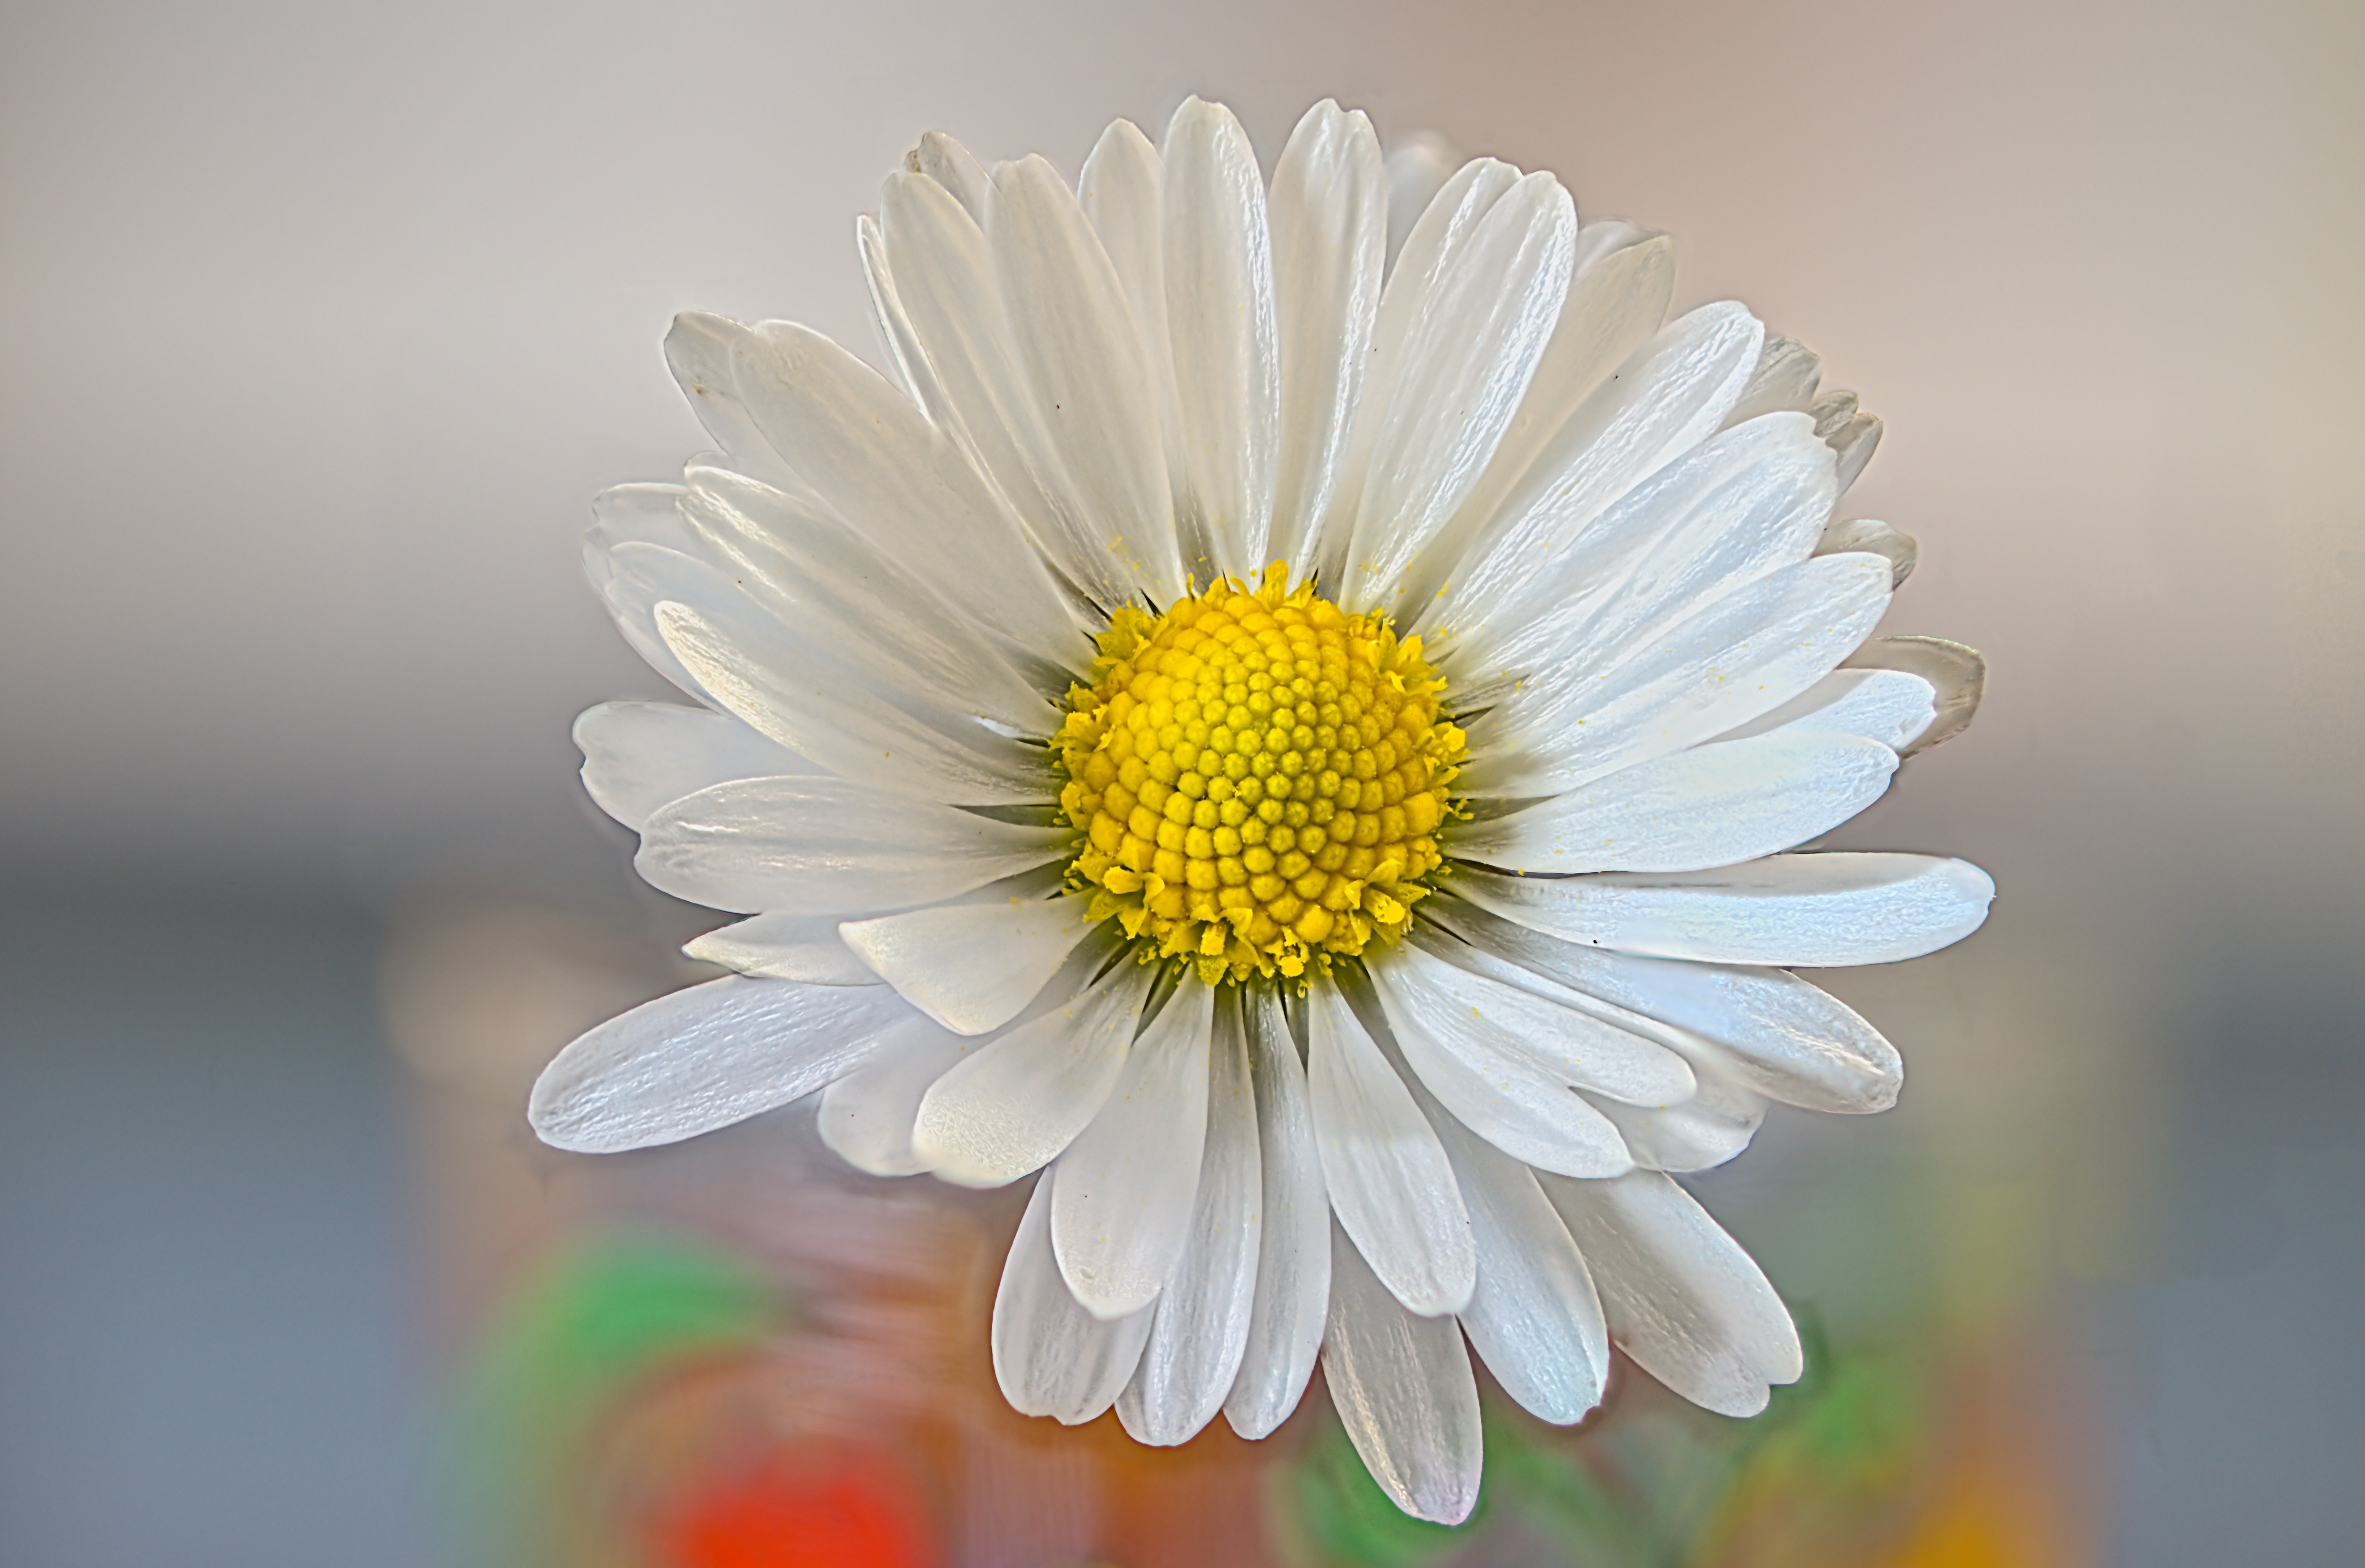
blossom, plant, flower, petal, daisy, spring, yellow, flora, perennial, white flower, close up, gerbera, macro photography, flowering plant, daisy family, oxeye daisy, bellis perennis, stripping game, plant stem, land plant, marguerite daisy, chrysanths